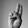
ASL letter: U